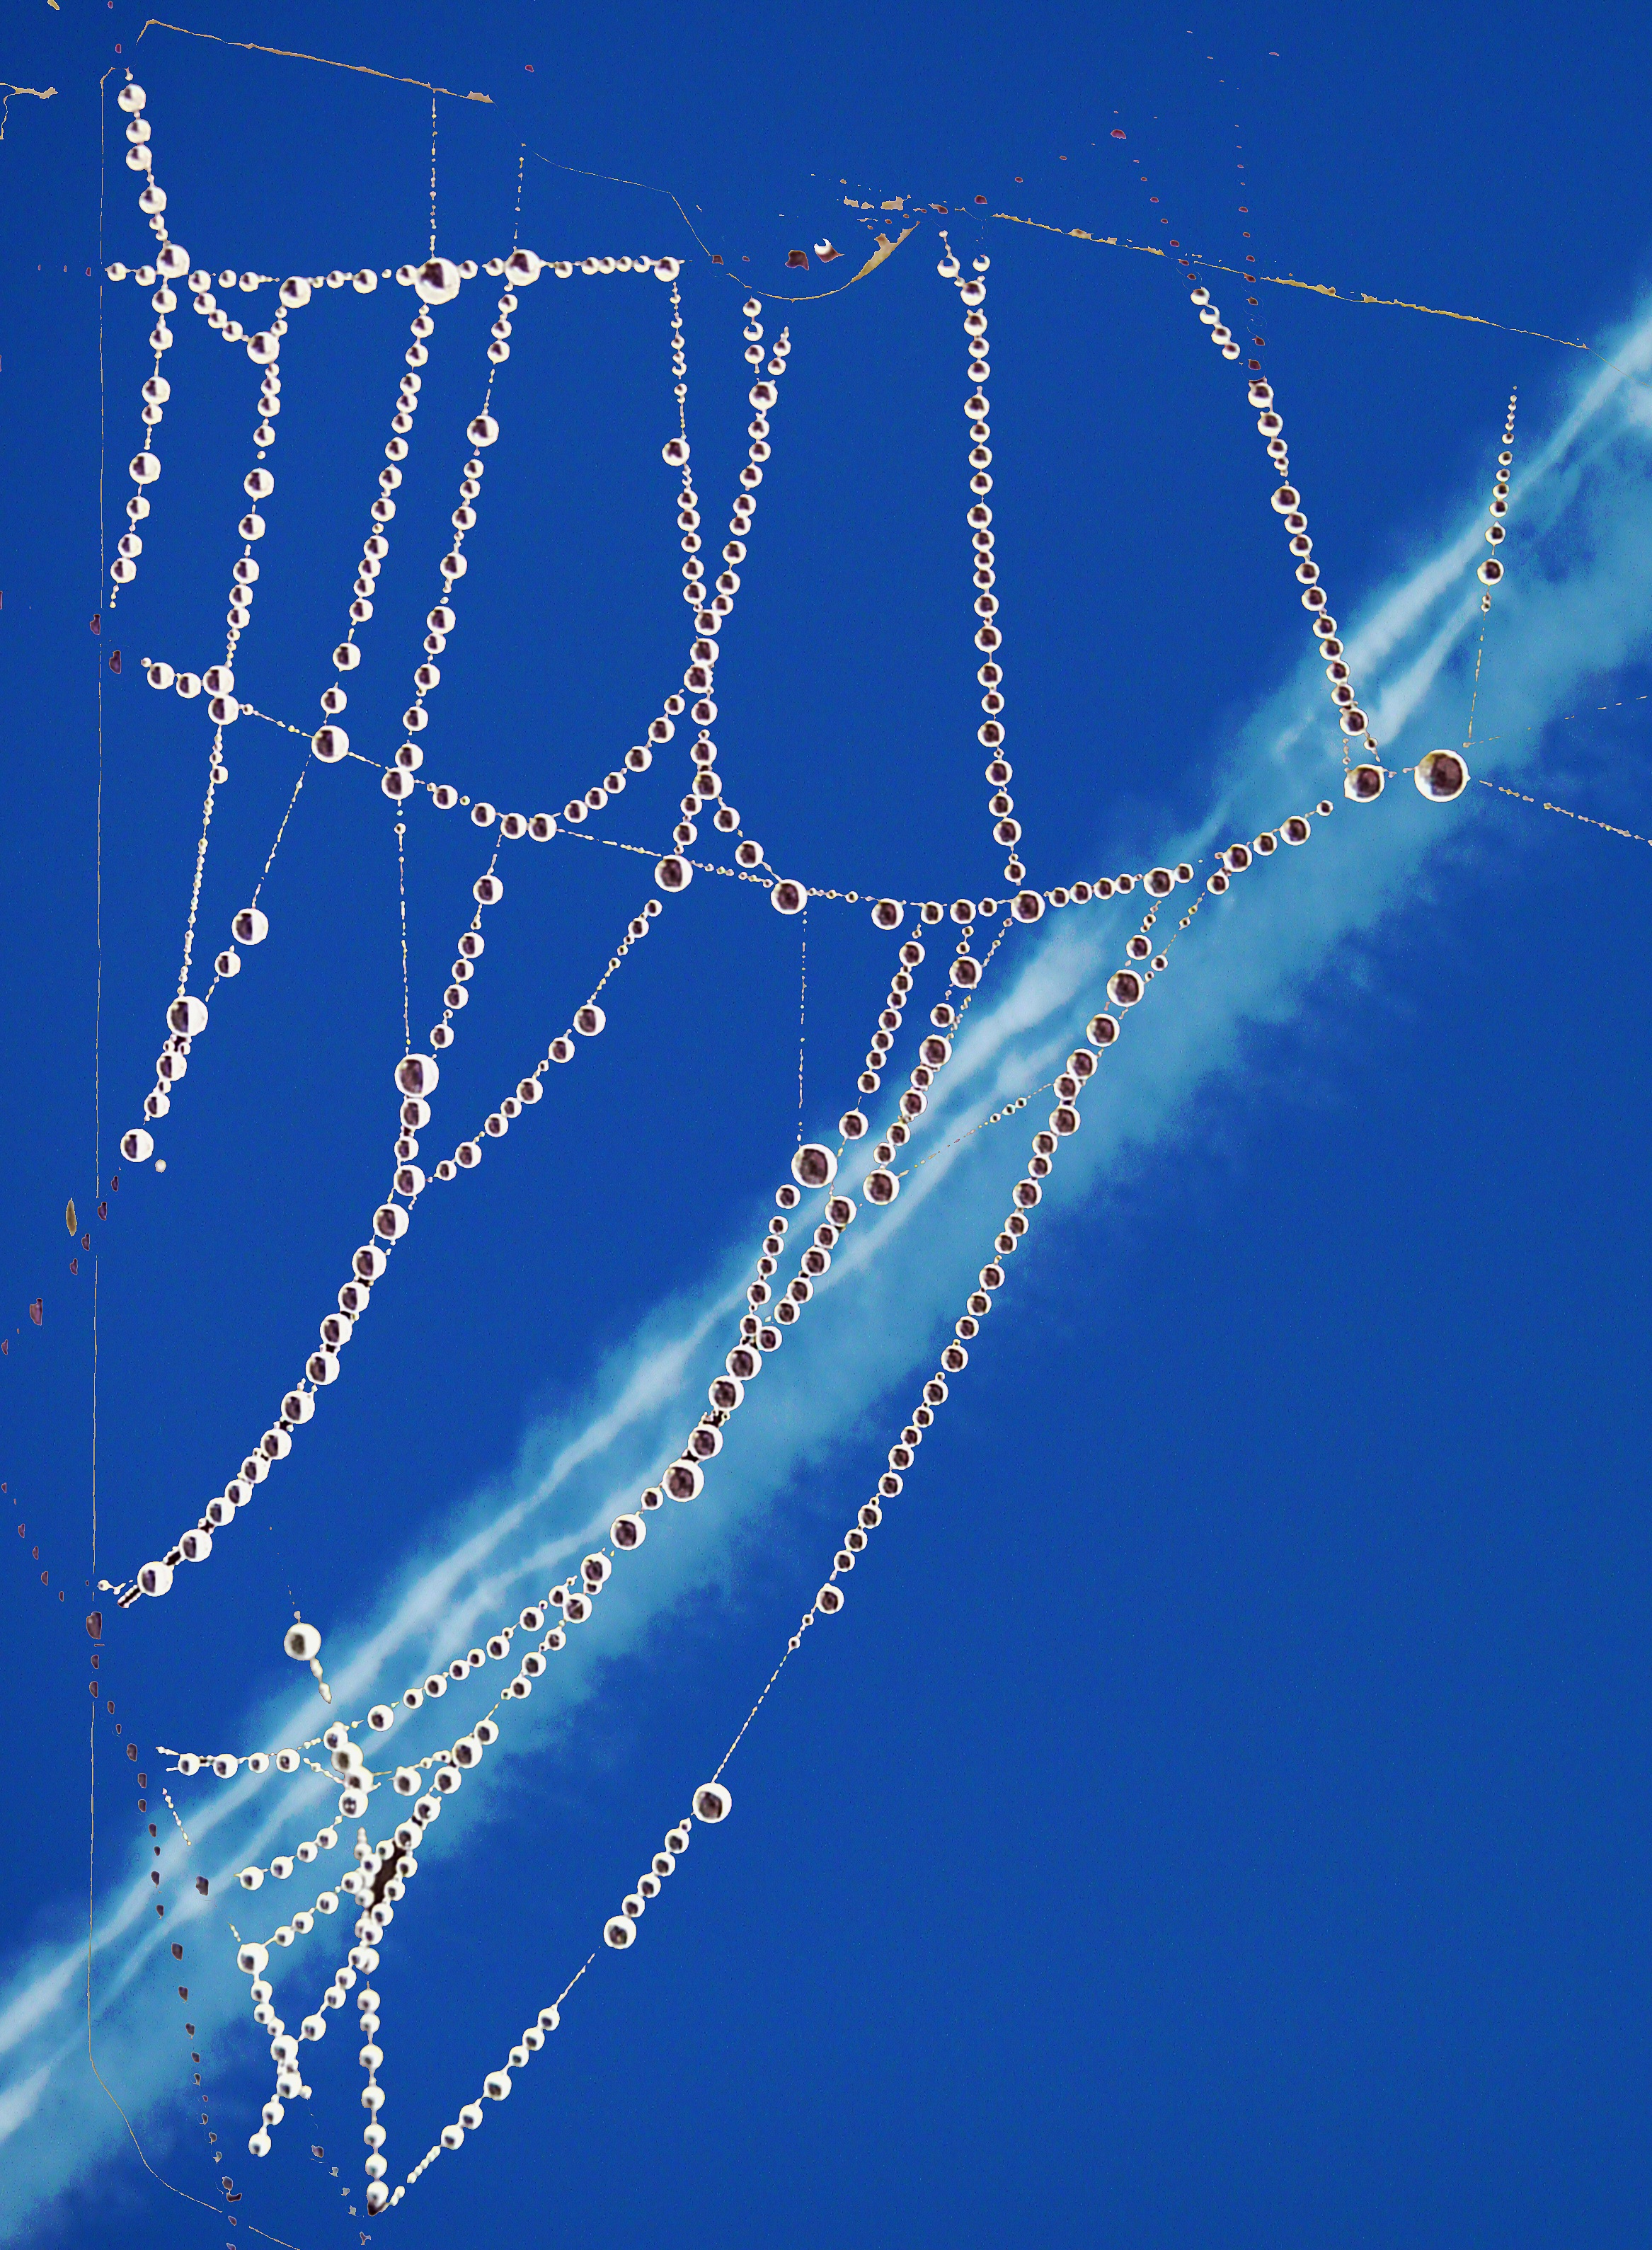
landscape, water, nature, dew, sky, fog, morning, wave, wind, frost, line, insect, blue, electricity, drip, cobweb, thread, spider, dewdrop, network, moisture, voltage, nebelschleier, obscuring, atmosphere of earth, outdoor structure